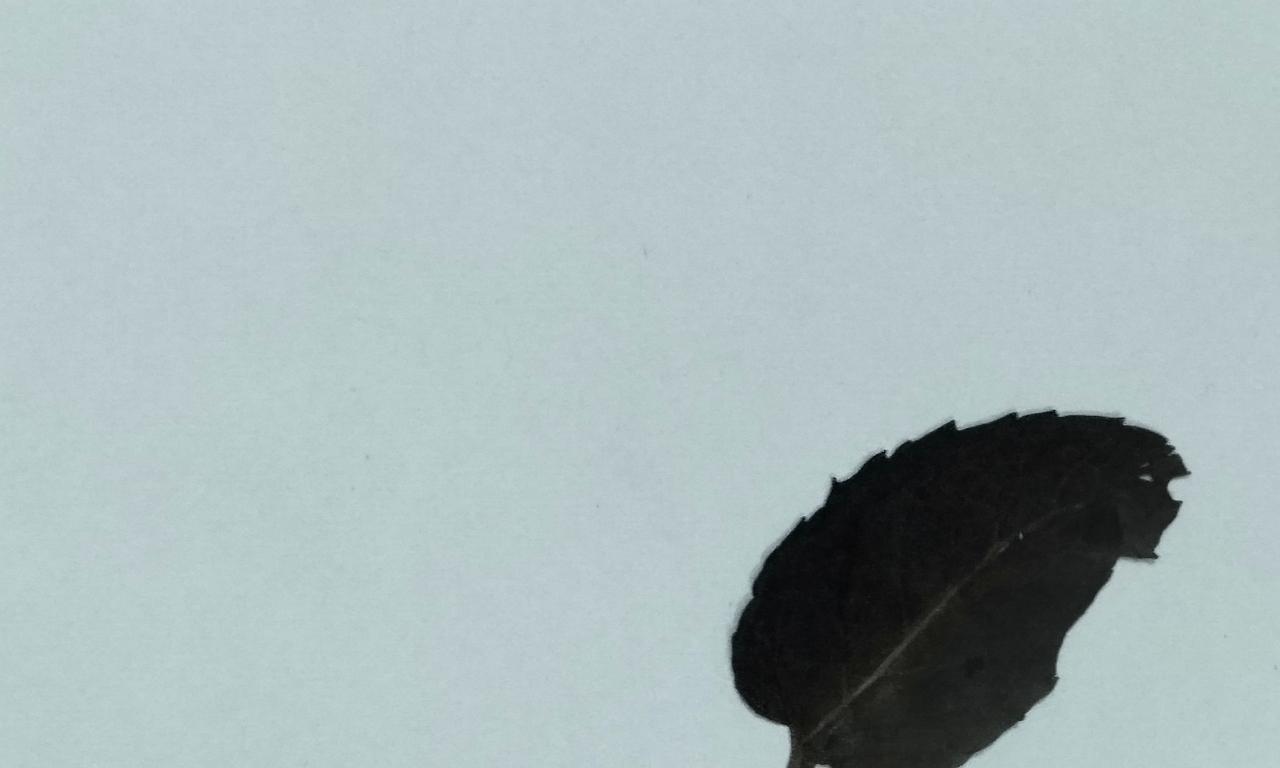
Label: Dried